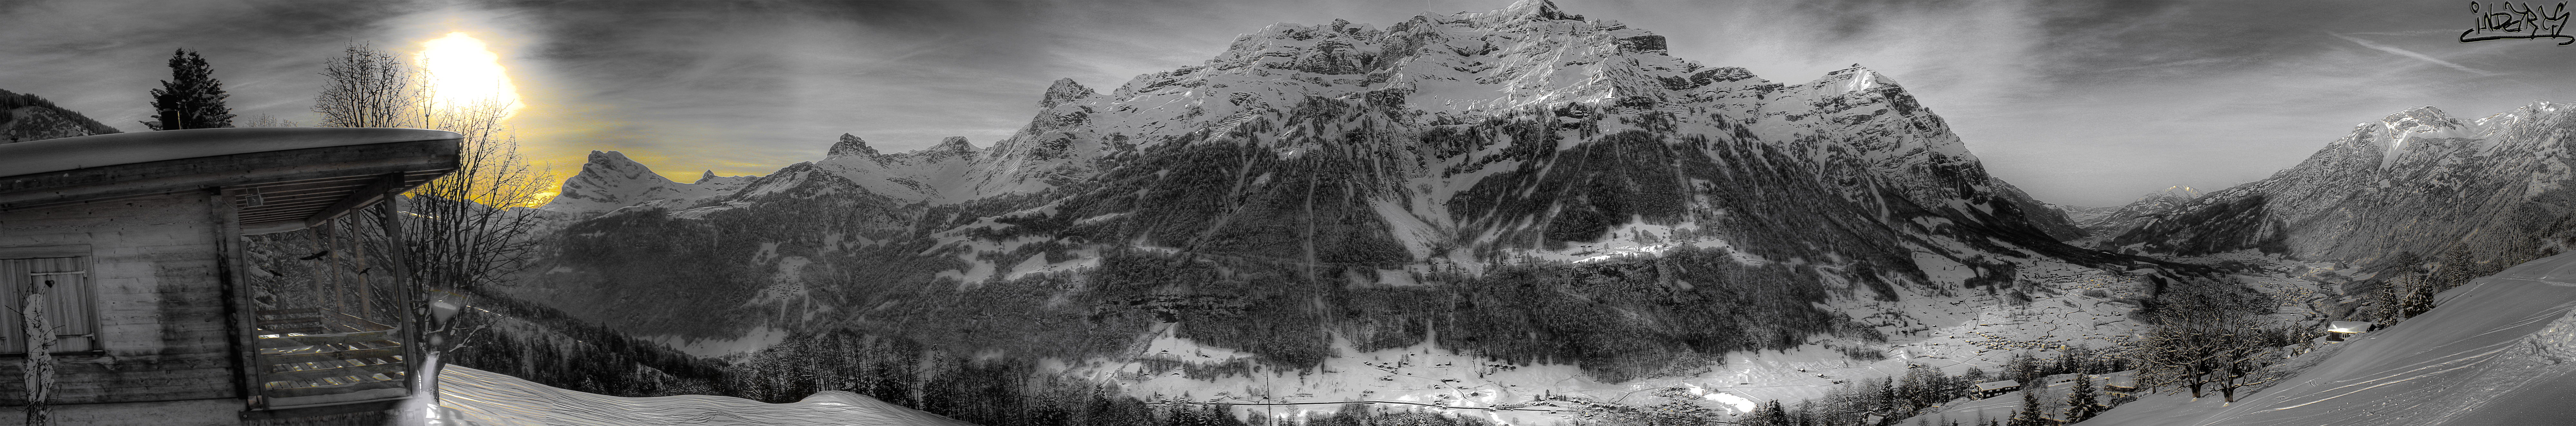
snow, winter, air, panorama, underground, canon, extreme, snowboard, world, free, hdr, art, use, future, sports, turntables, arts, new, ch, schweiz, lizenzfrei, jacober, glarnerland, glarus, commercial, futurenature, order, klontal, hiphop, ennenda, kunst, snowboarding, freestyle, extremsport, jacoberphotogrpahy, sonnenuntergang, riedern, zigerschliz, bilder, lizenzfreie, sdostschweiz, sonne, zigerschlitz, 911, berge, gebirge, hdrsonnenuntergang, hdrextremsport, glarnerlandsport, hdrglarus, sonnenuntergangglarus, glarnerlandschaftenhdr, snowboad, artstreet, independentart, montanaswiss, glarnerkultur, winterglarnerland, schnee, montana, screenshot, handrails, snowart, snowsports, hiphopculture, snowsport, hdrart, hdrpanorama, hdrauto, amazingnewyork, glarnerwappen, snowrising, geological phenomenon